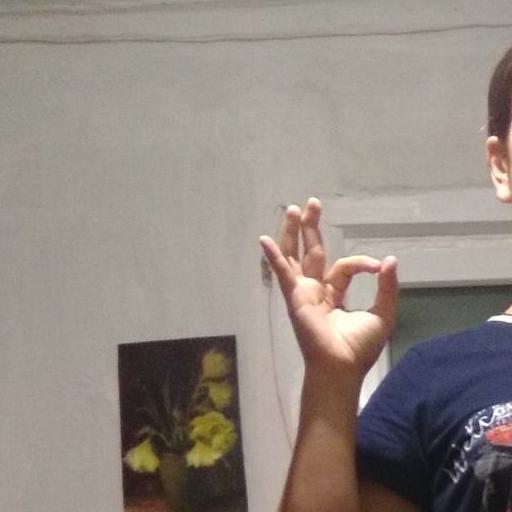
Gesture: ok